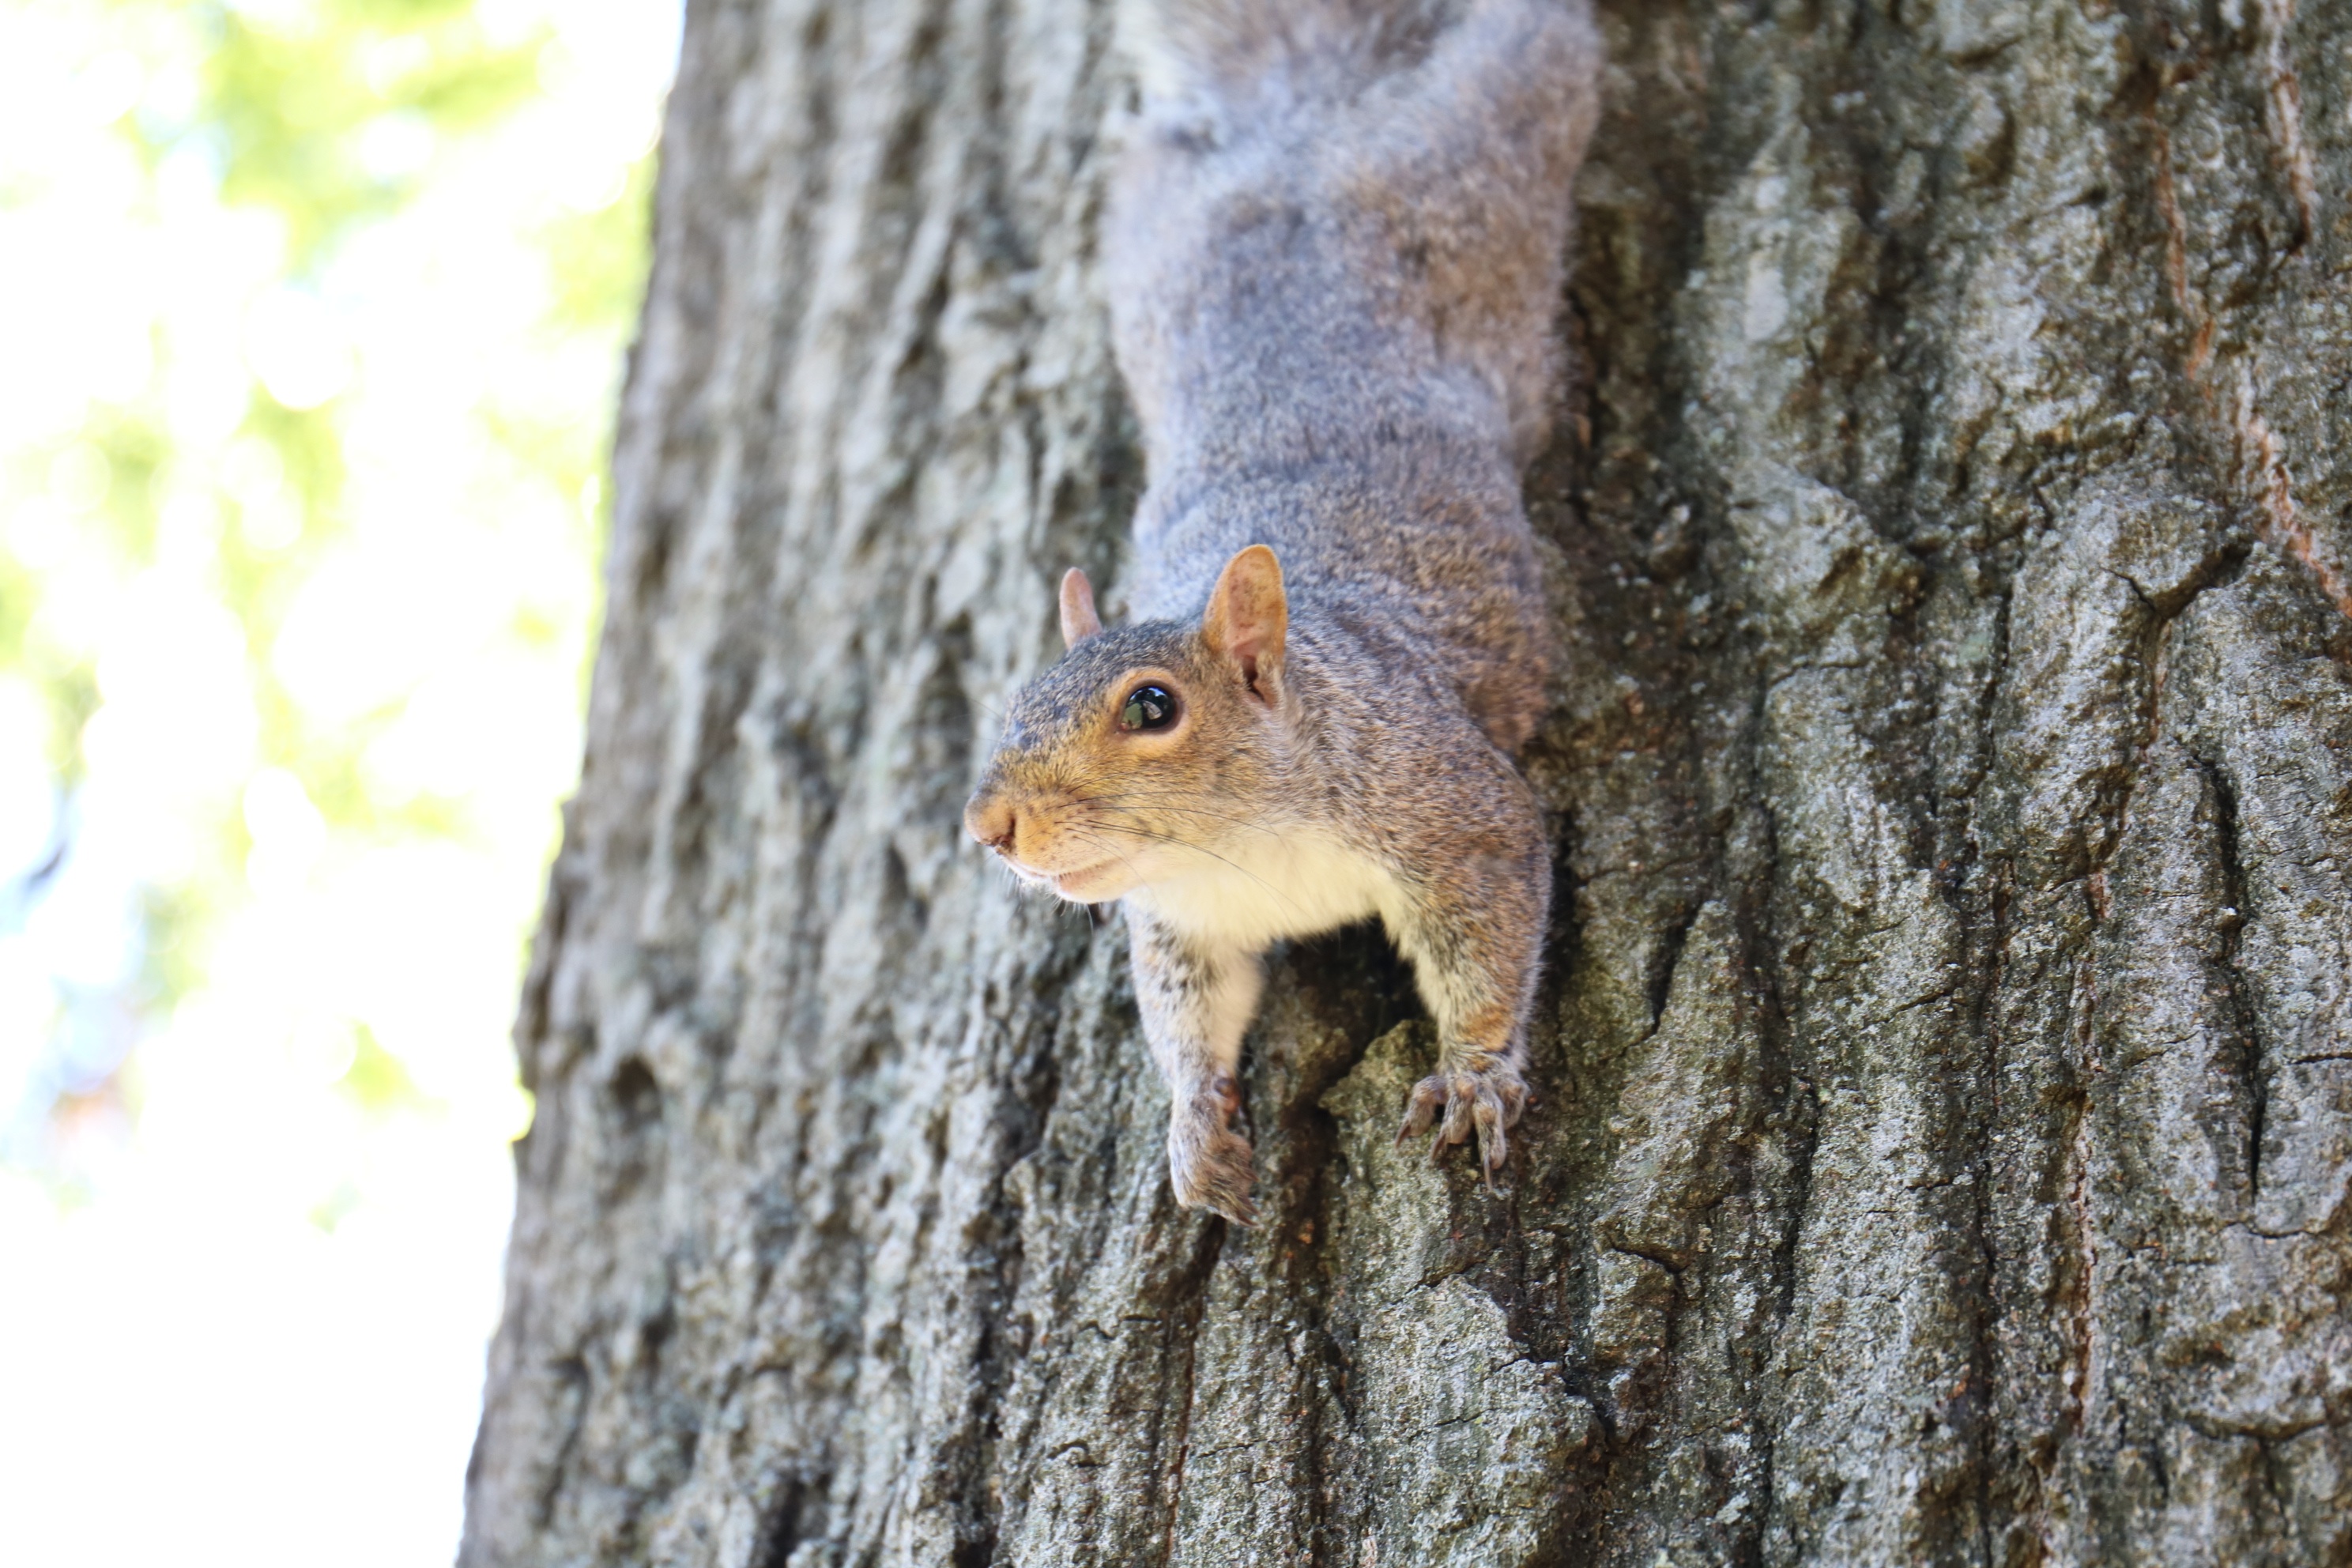
tree, nature, branch, wildlife, mammal, squirrel, rodent, fauna, vertebrate, chipmunk, fox squirrel